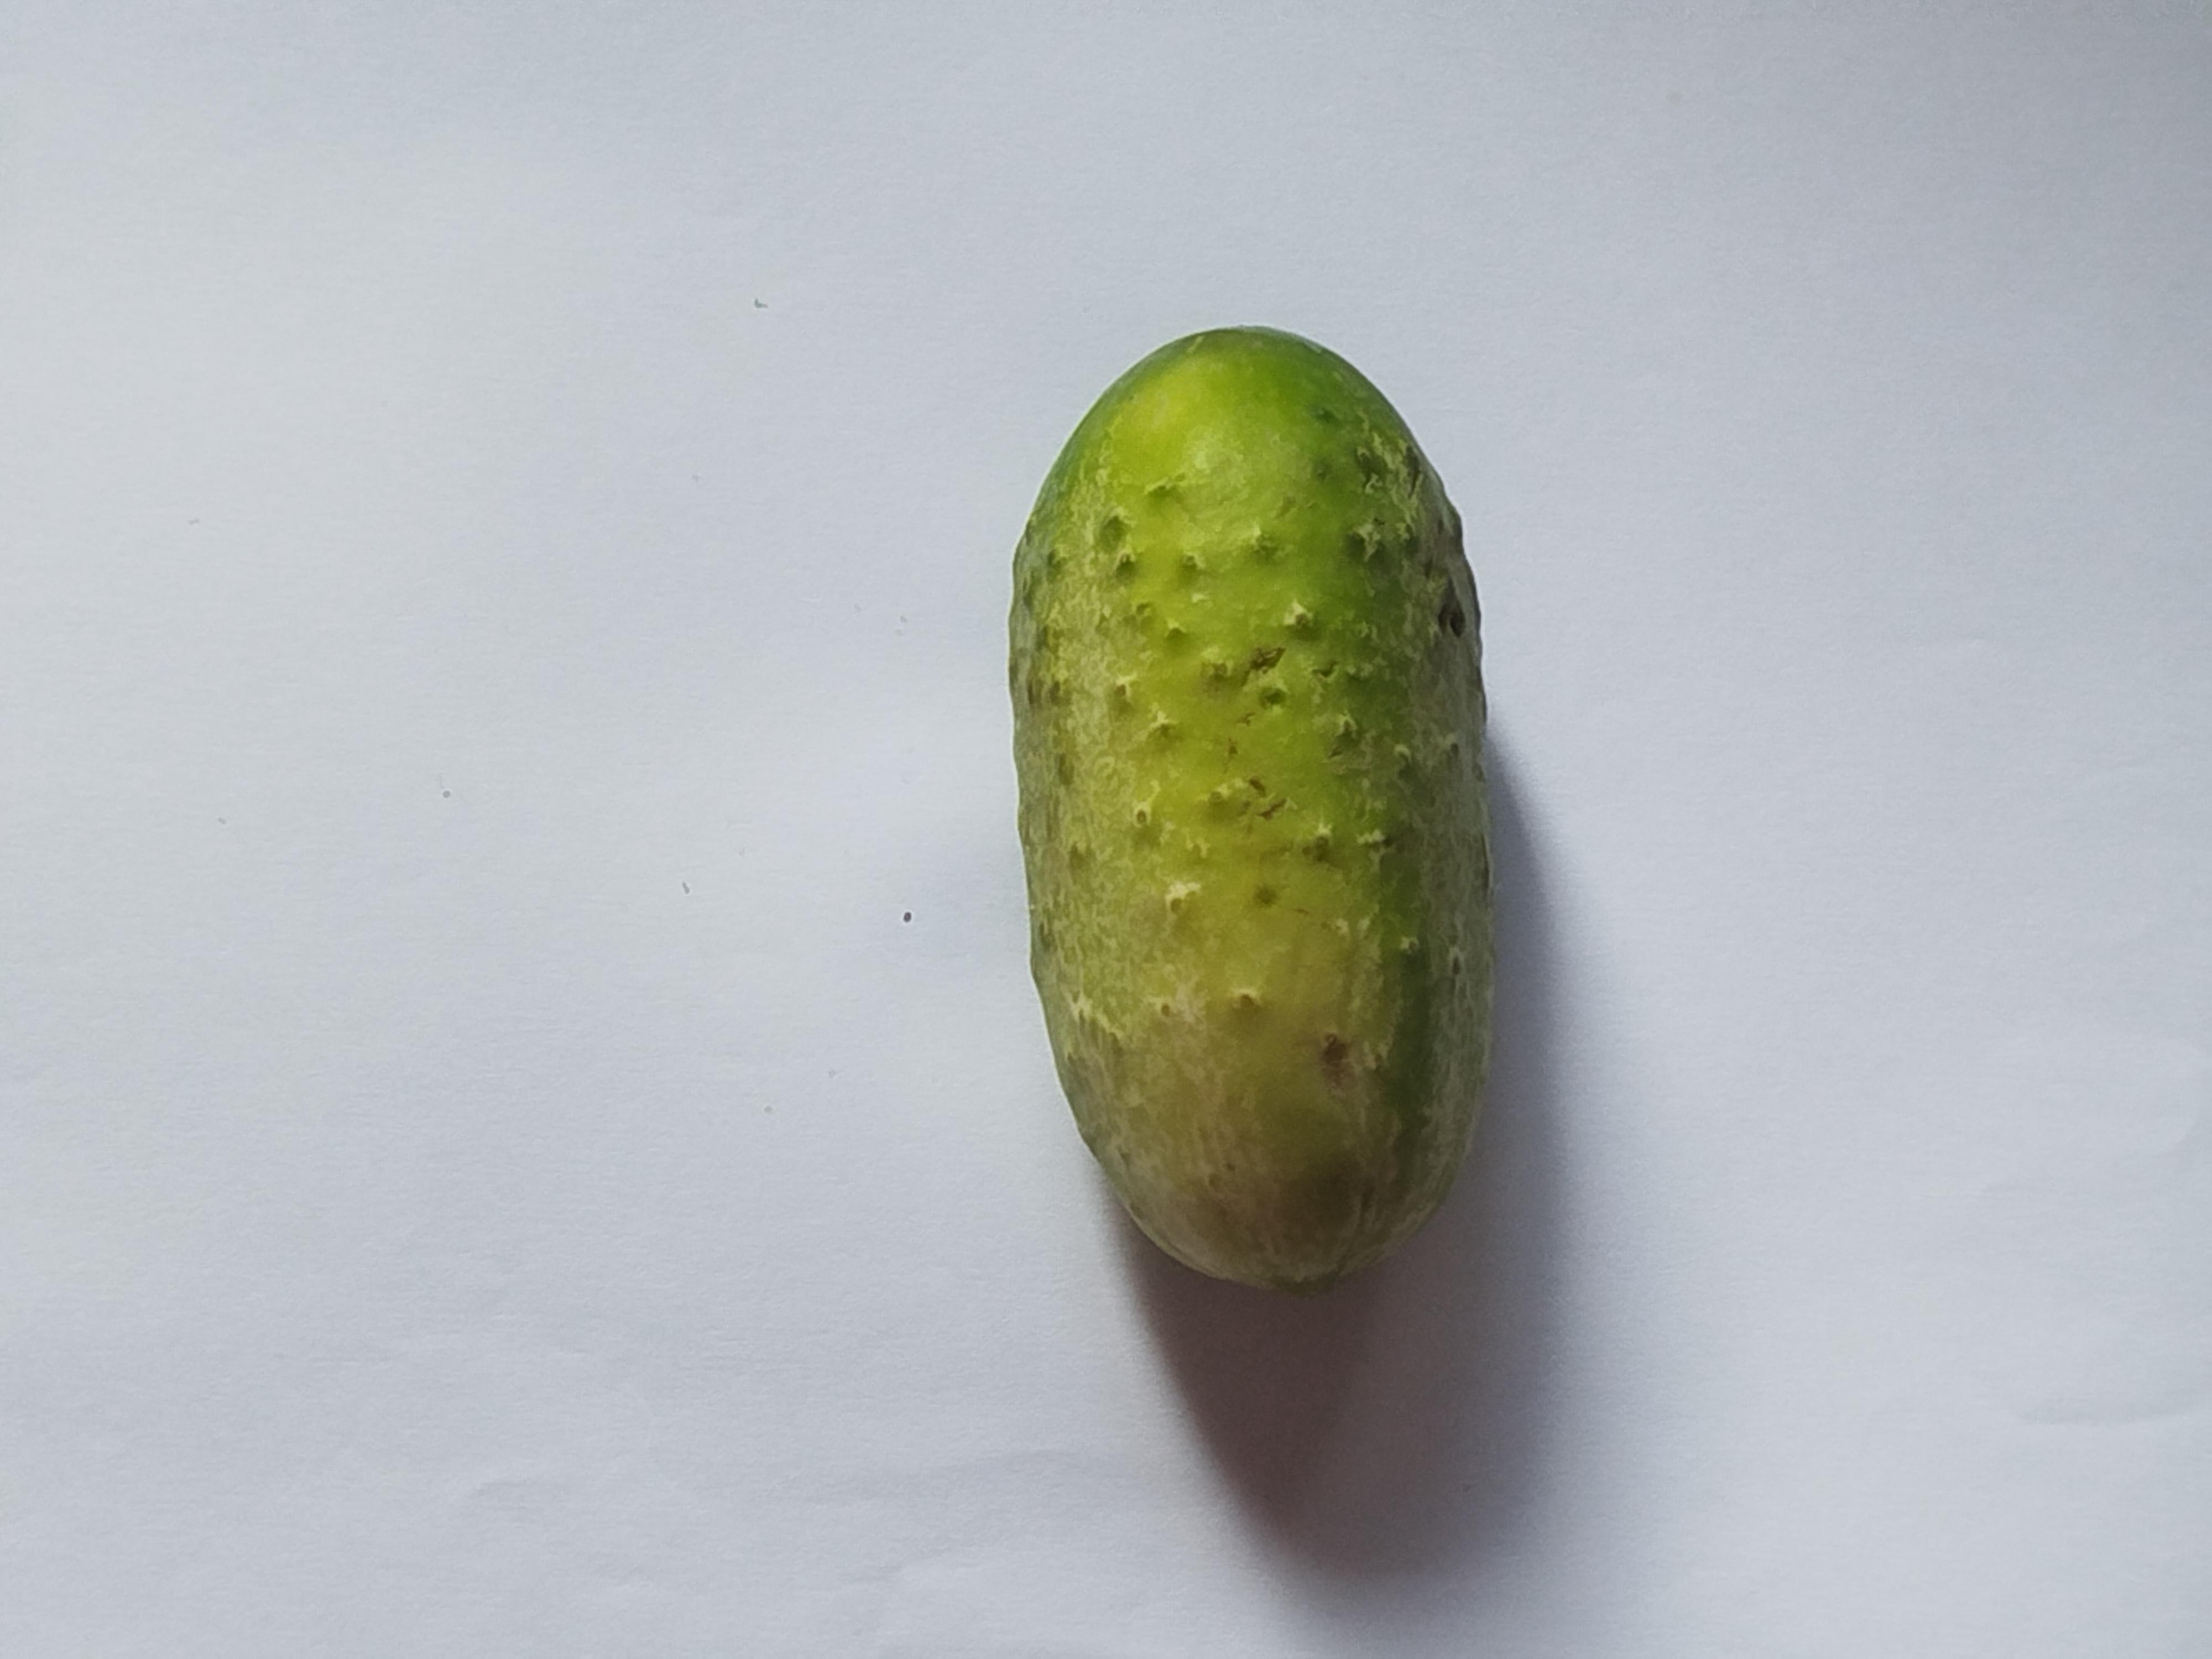
Label: Cucumber